The Last Witch Hunter

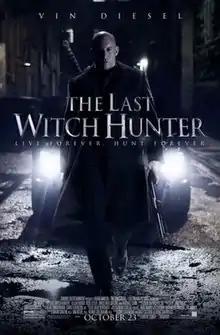
Theatrical release poster

The Last Witch Hunter is a 2015 American fantasy action film directed by Breck Eisner and written by Cory Goodman, Matt Sazama and Burk Sharpless, and based on the "Dungeons & Dragons" campaigns of Vin Diesel's Melkor the Witch-Hunter. The film stars Vin Diesel as an immortal witch hunter who must stop a plague from ravaging the entire world.